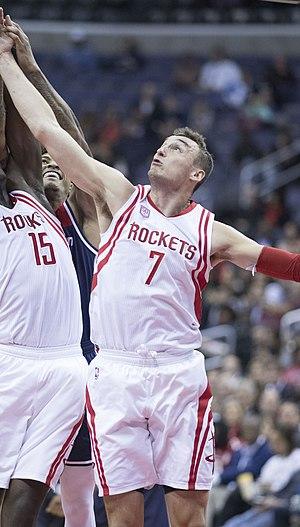
Sam Dekker, né le 6 mai 1994 à Sheboygan dans le Wisconsin, est un joueur américain de basket-ball. Il évolue aux postes d'ailier et d'ailier fort.